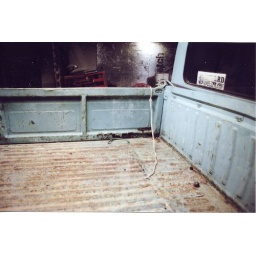
1966 Double Cab VW Bus Truck in Irving, Texas - view of truck bed